The Sunday Press

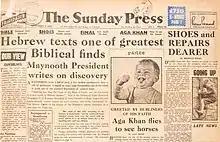
Front page of first issue

The Sunday Press was a weekly newspaper published in Ireland from 1949 until 1995. It was launched by Éamon de Valera's Irish Press group following the defeat of his Fianna Fáil party in the 1948 Irish general election. Like its sister newspaper, the daily "The Irish Press", politically the paper loyally supported Fianna Fáil.